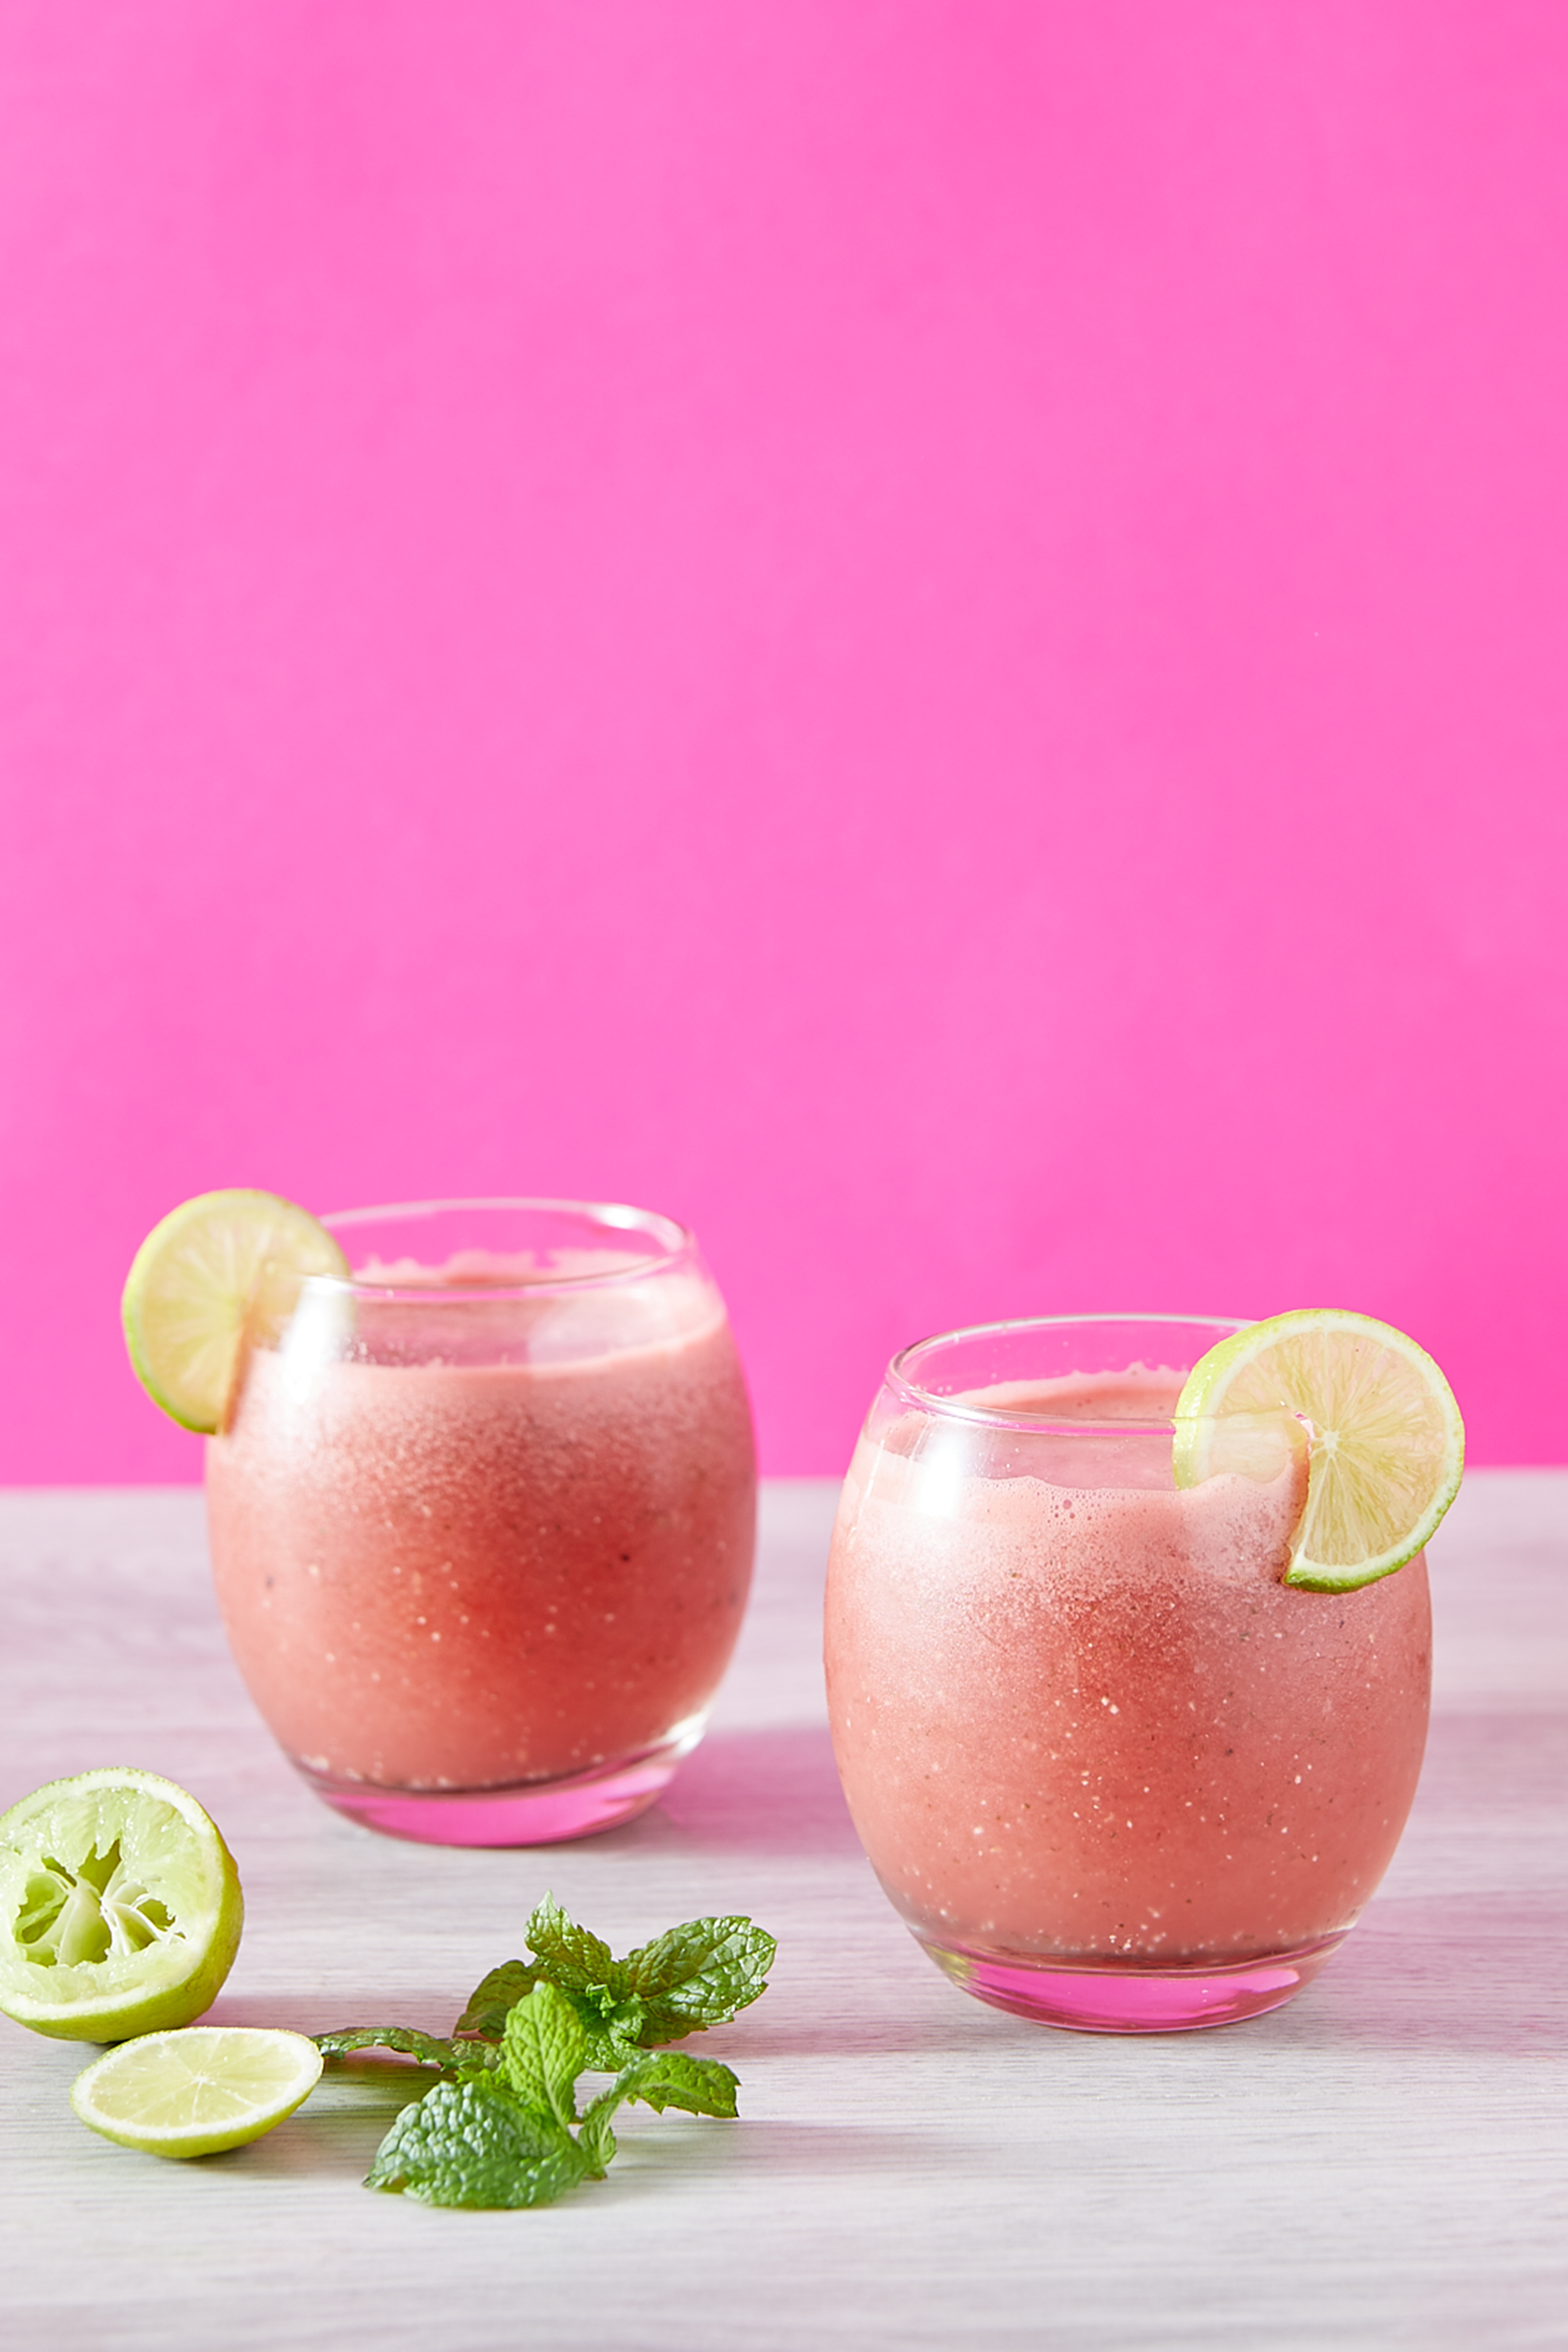
drink, food, juice, pink, paloma, cocktail, non alcoholic beverage, lemonade, spritzer, punch, alcoholic beverage, grapefruit juice, italian soda, ingredient, pink lady, smoothie, rose, vegetable juice, Guava juice, limeade, shrub, lime, health shake, moscow mule, fruit, Aguas frescas, fizz, daiquiri, strawberry juice, wine cocktail, cocktail garnish, grapefruit, batida, bay breeze